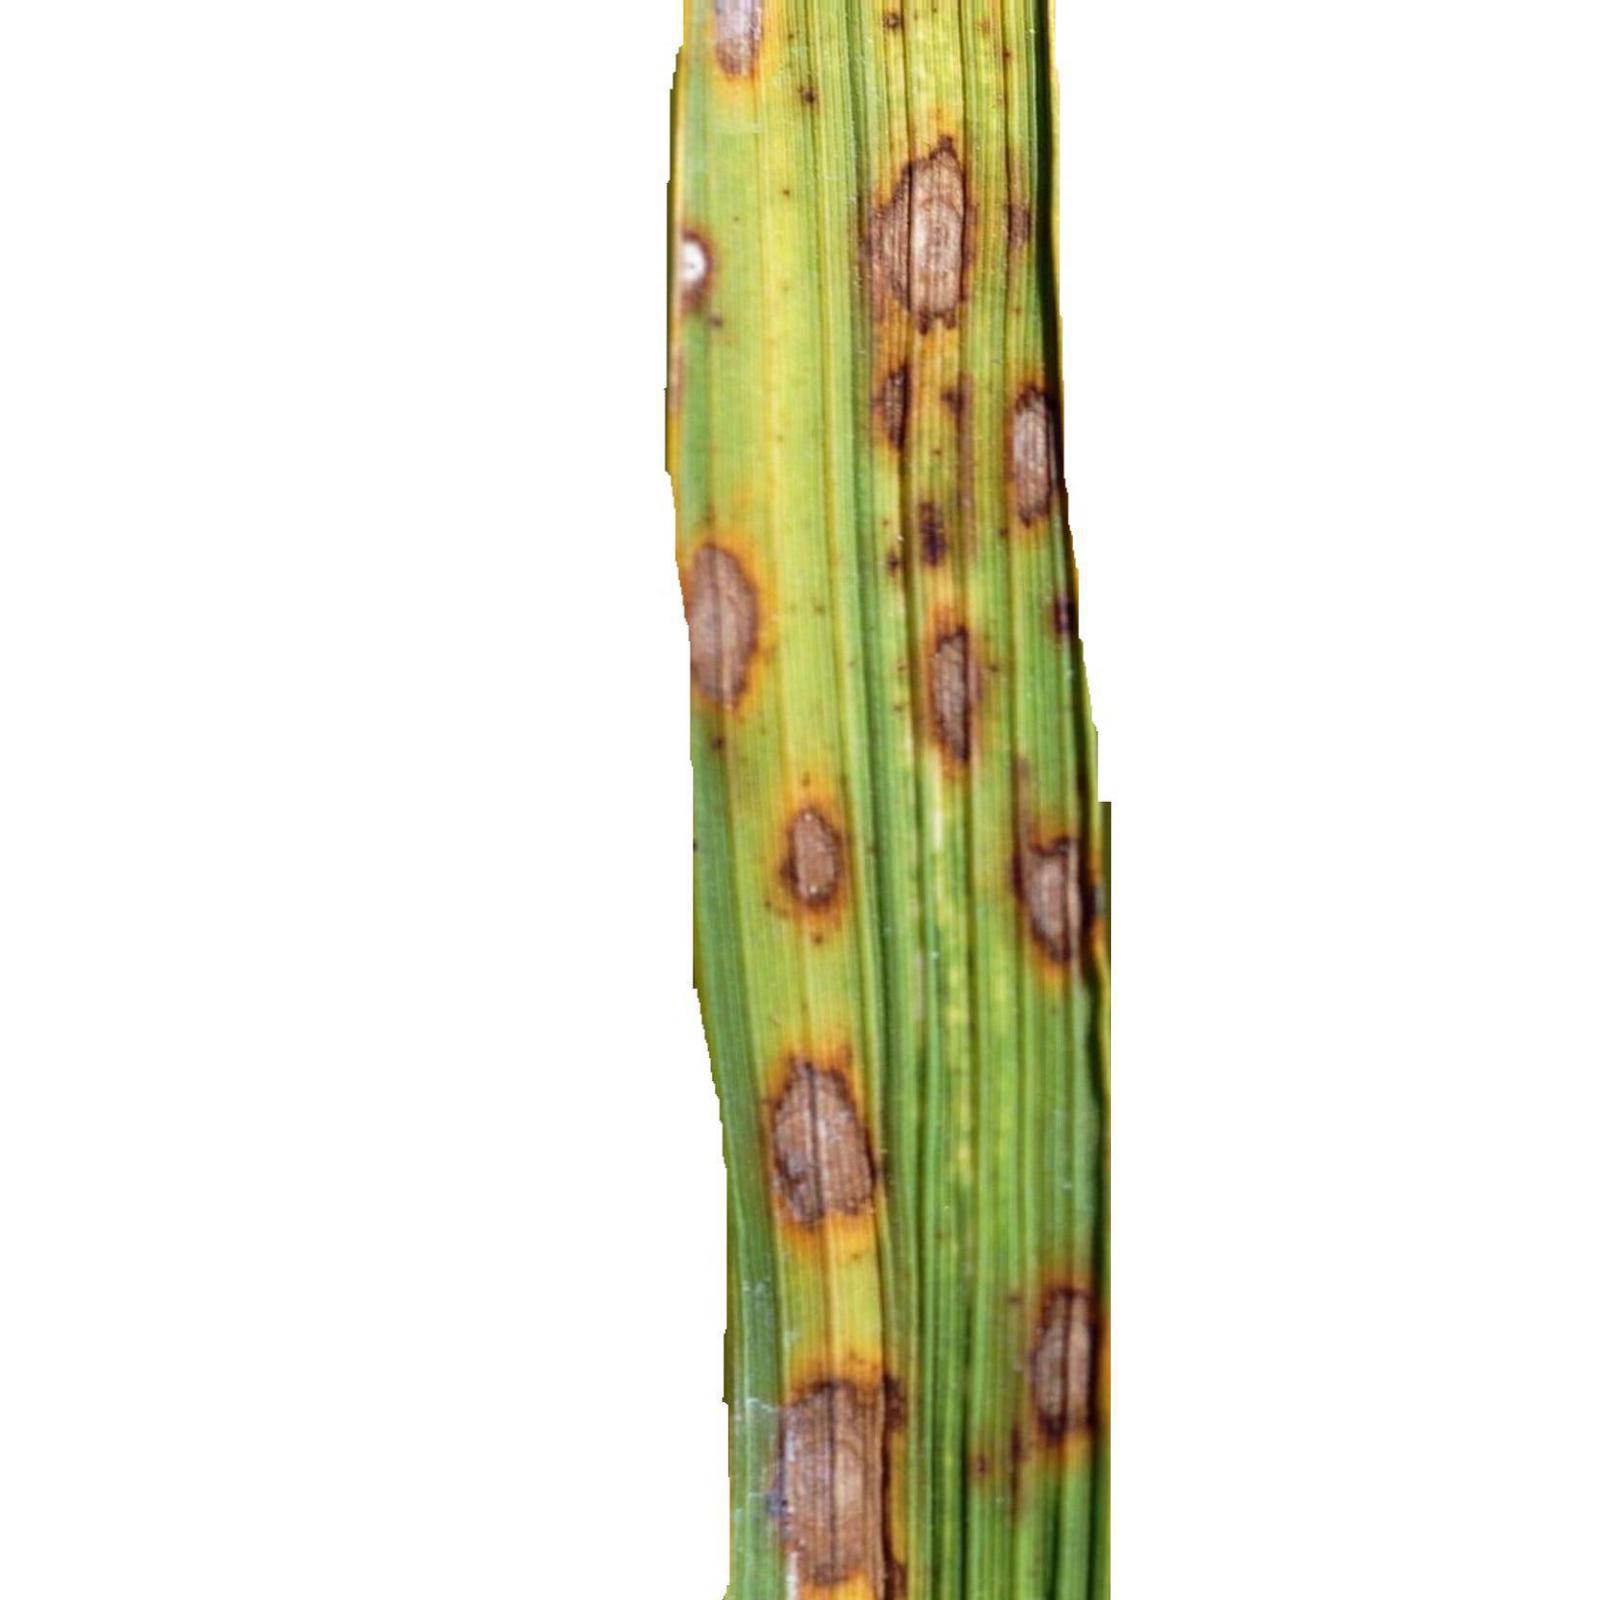
Nhãn: Bệnh Đốm Nâu ( Brown spot )